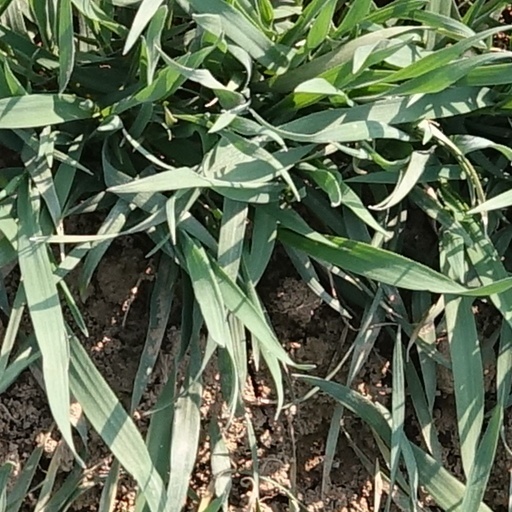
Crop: wheat